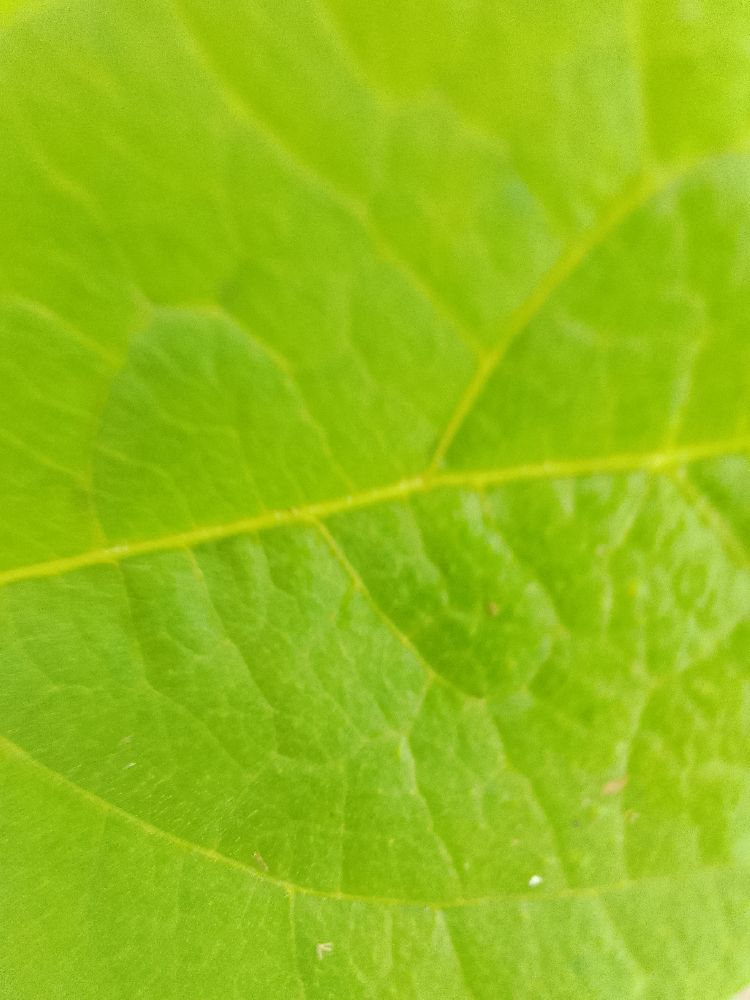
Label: healthy